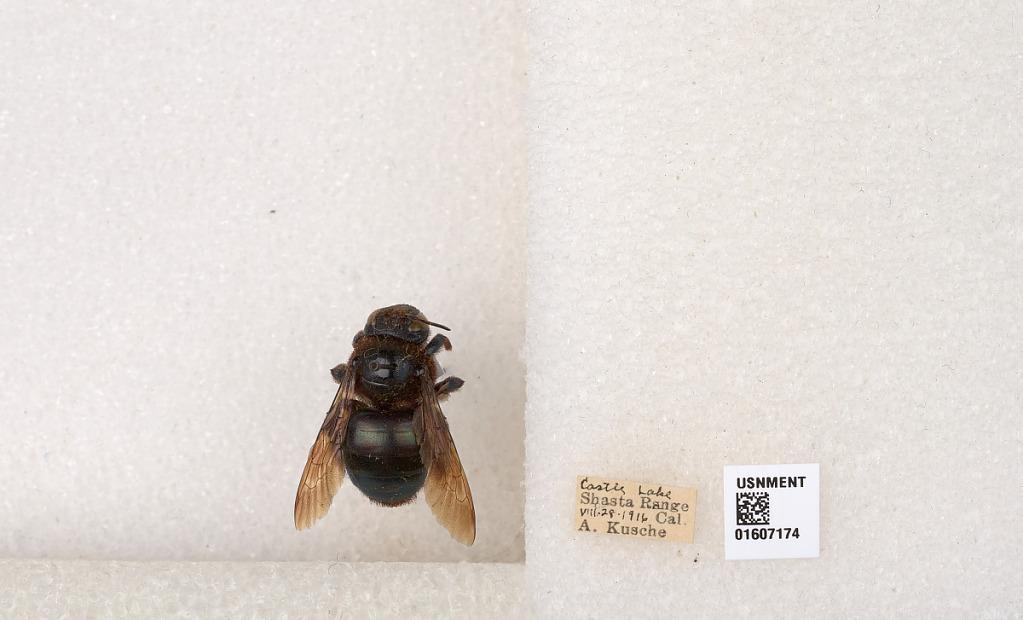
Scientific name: Xylocopa (Xylocopoides) californica californica Cresson
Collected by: Kusche
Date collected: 1916-8-28
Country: United States
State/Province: California
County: Siskiyou
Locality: Castle Lake, Shasta Range
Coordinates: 41.2273, -122.383